Kota Factory

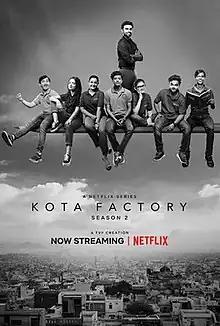
Official release poster

Kota Factory is an Indian Hindi-language television series created by Saurabh Khanna, directed by Raghav Subbu and produced by Arunabh Kumar for The Viral Fever. The story is set in Kota, Rajasthan, an educational hub famous for its coaching centres. The show follows the life of 16-year-old Vaibhav (Mayur More) who moves to Kota from Itarsi. It shows the life of students in the city, and Vaibhav's efforts to get into an Indian Institute of Technology (IIT) by cracking the Joint Entrance Examination. It also stars Jitendra Kumar, Ahsaas Channa, Alam Khan, Ranjan Raj, Revathi Pillai, Priyanshu Raj and Urvi Singh in prominent roles.